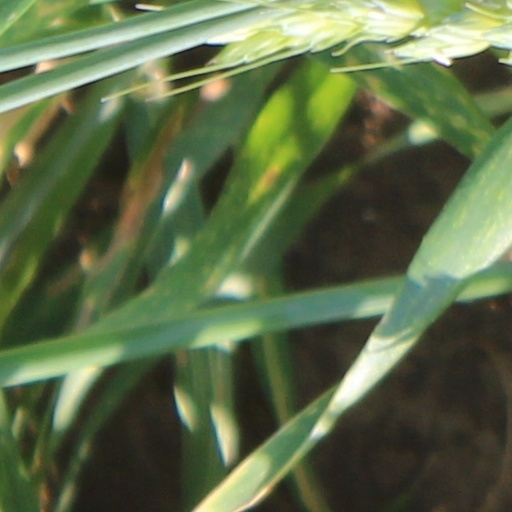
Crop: wheat